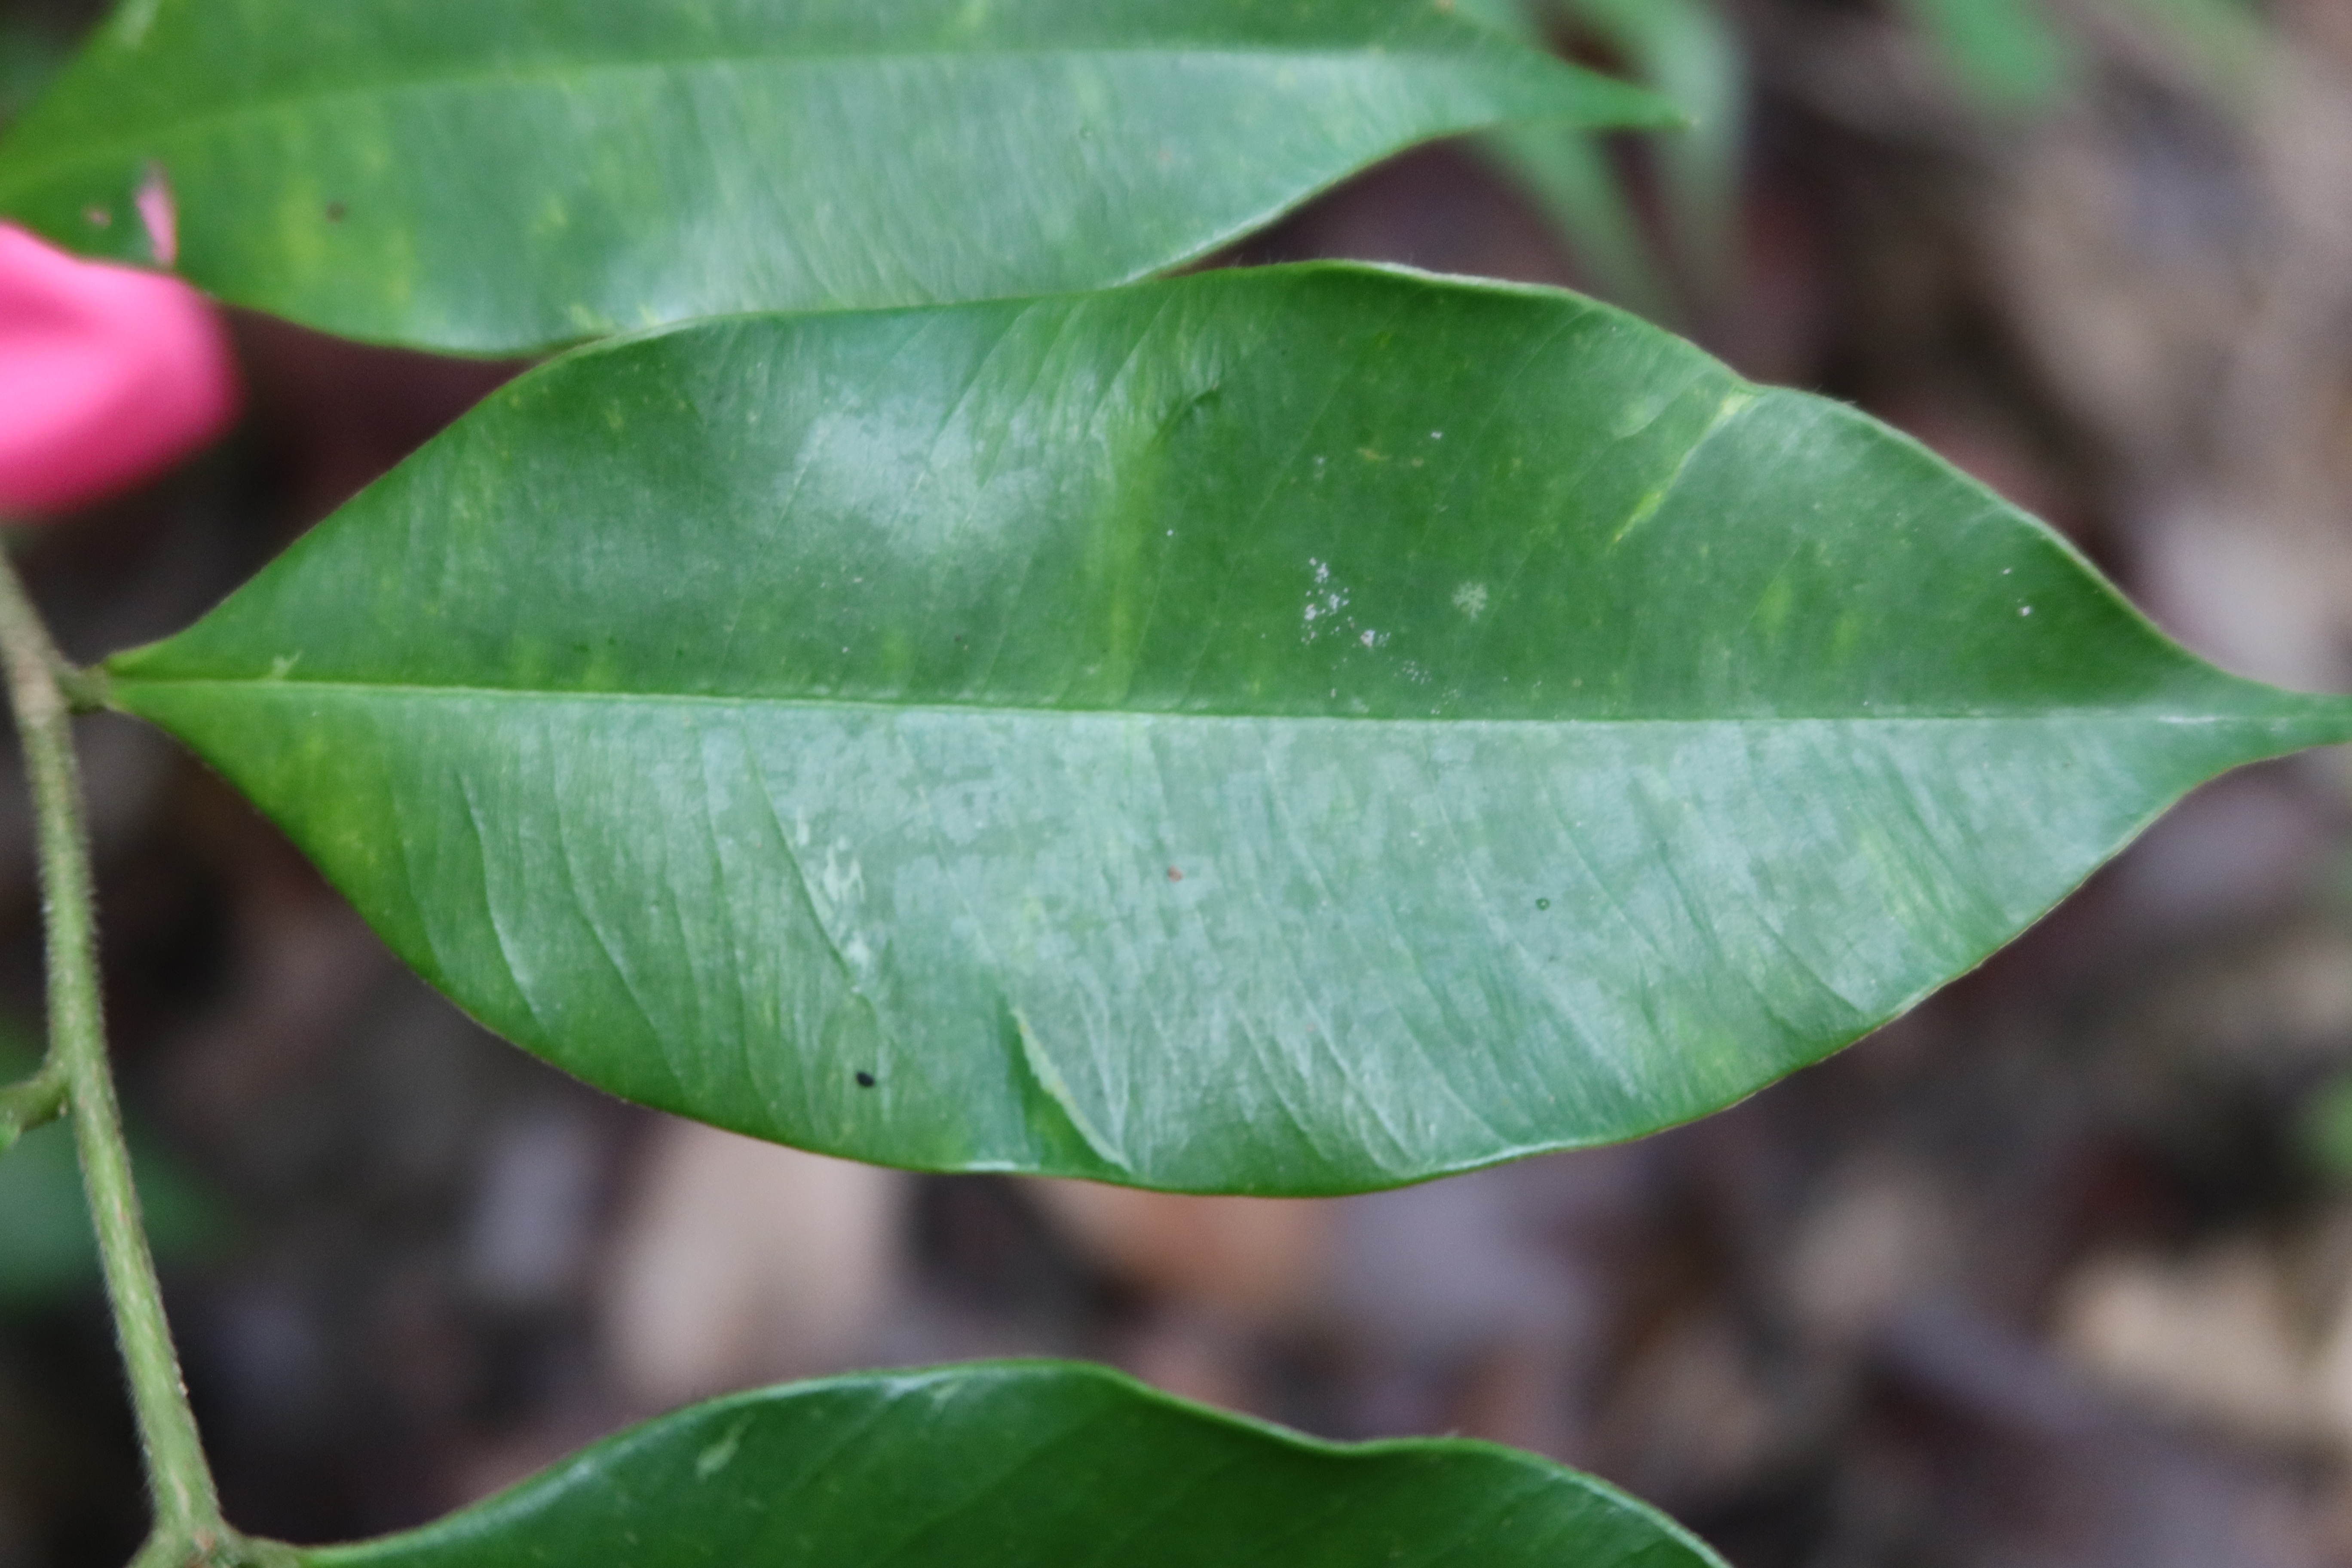
Label: Mealy bugs